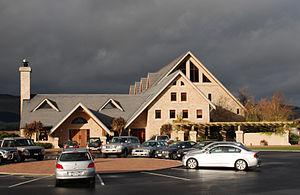
En viticulture, le chai est le lieu où se déroule la vinification.